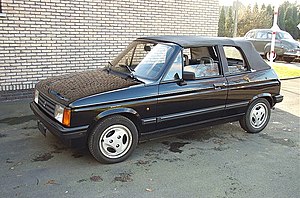
Talbot / Peugeot æraen
Samba cabrio 1984
Talbot var et automobilmærke, der eksisterede fra 1903 til 1992, dog afbrudt i tiden mellem 1960 og 1978. Mærket har været ejet af flere forskellige producenter, senest PSA Peugeot Citroën. Mærket var oprindeligt et engelsk mærke for importerede franske biler i England.